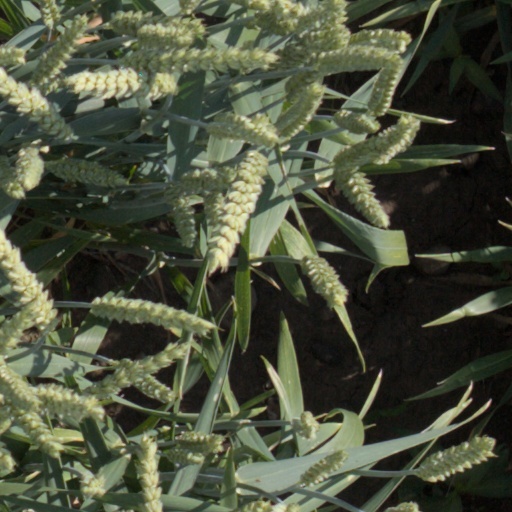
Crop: wheat